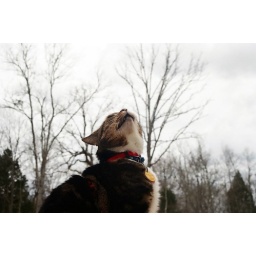
Nick watching birds in the sky